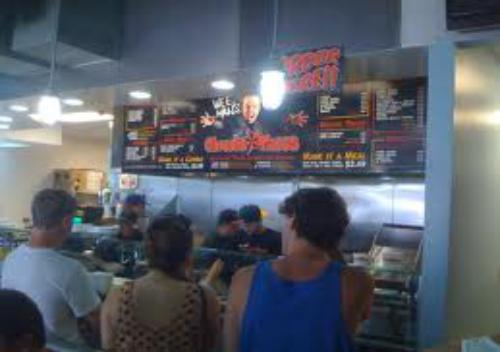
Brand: Chronic Tacos-1
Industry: Food